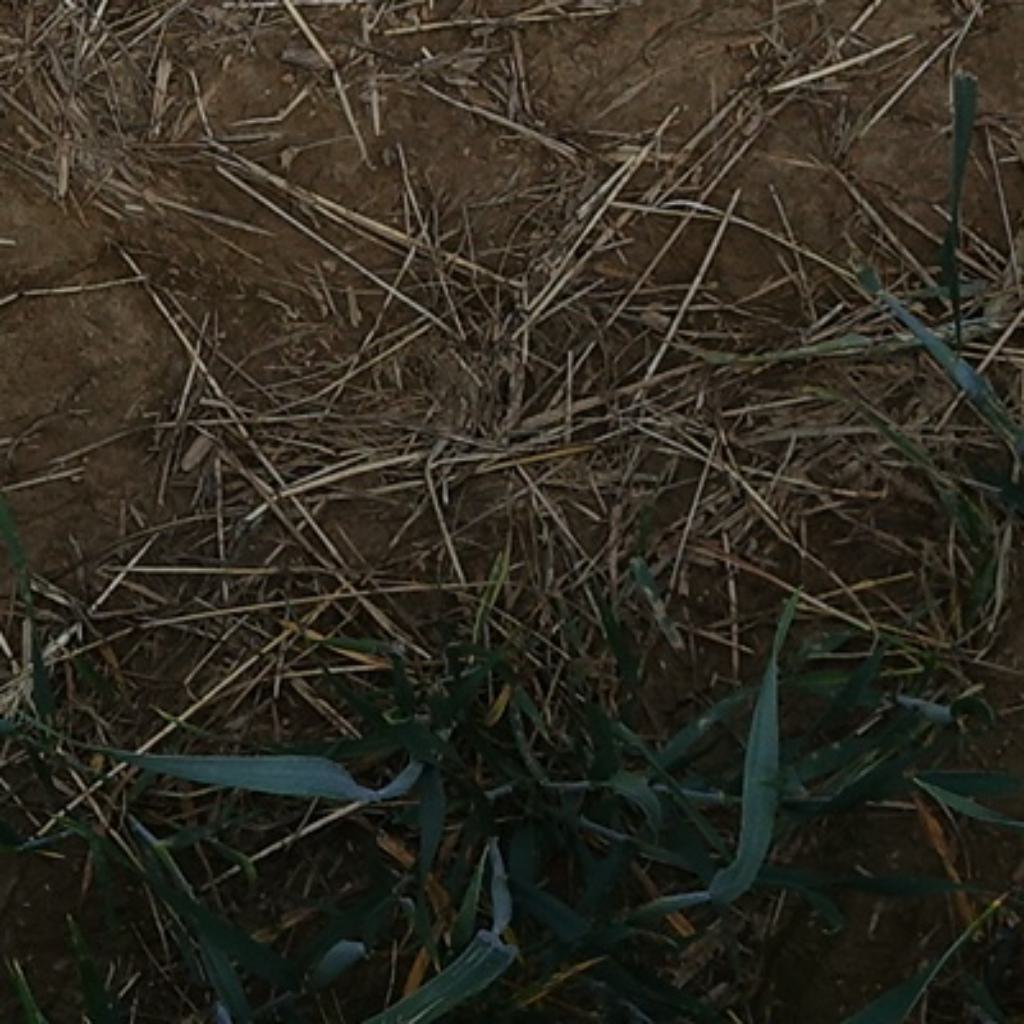
Country: France
Location: VLB
Wheat development stage: Filling